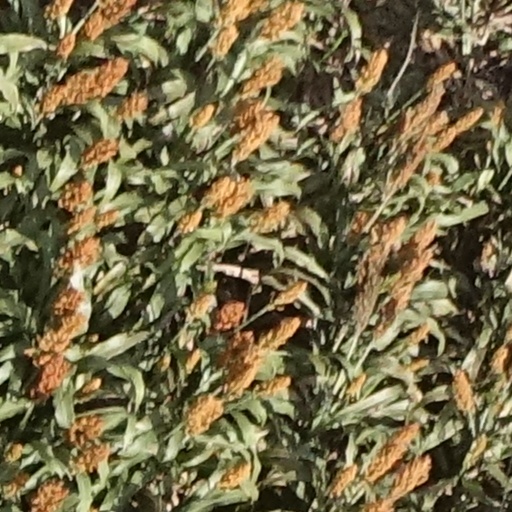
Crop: sorghum